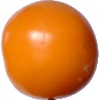
Label: Tomato Yellow 1